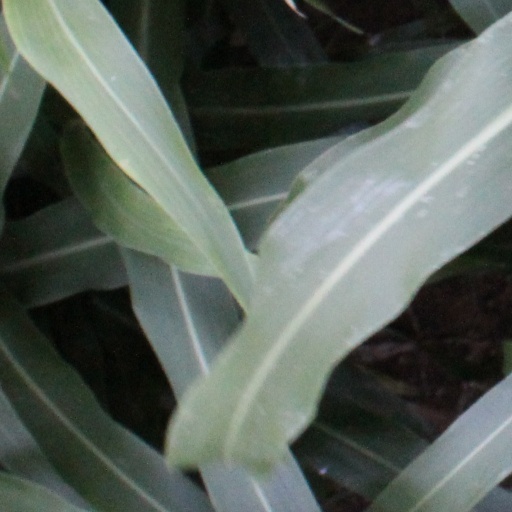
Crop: sorghum